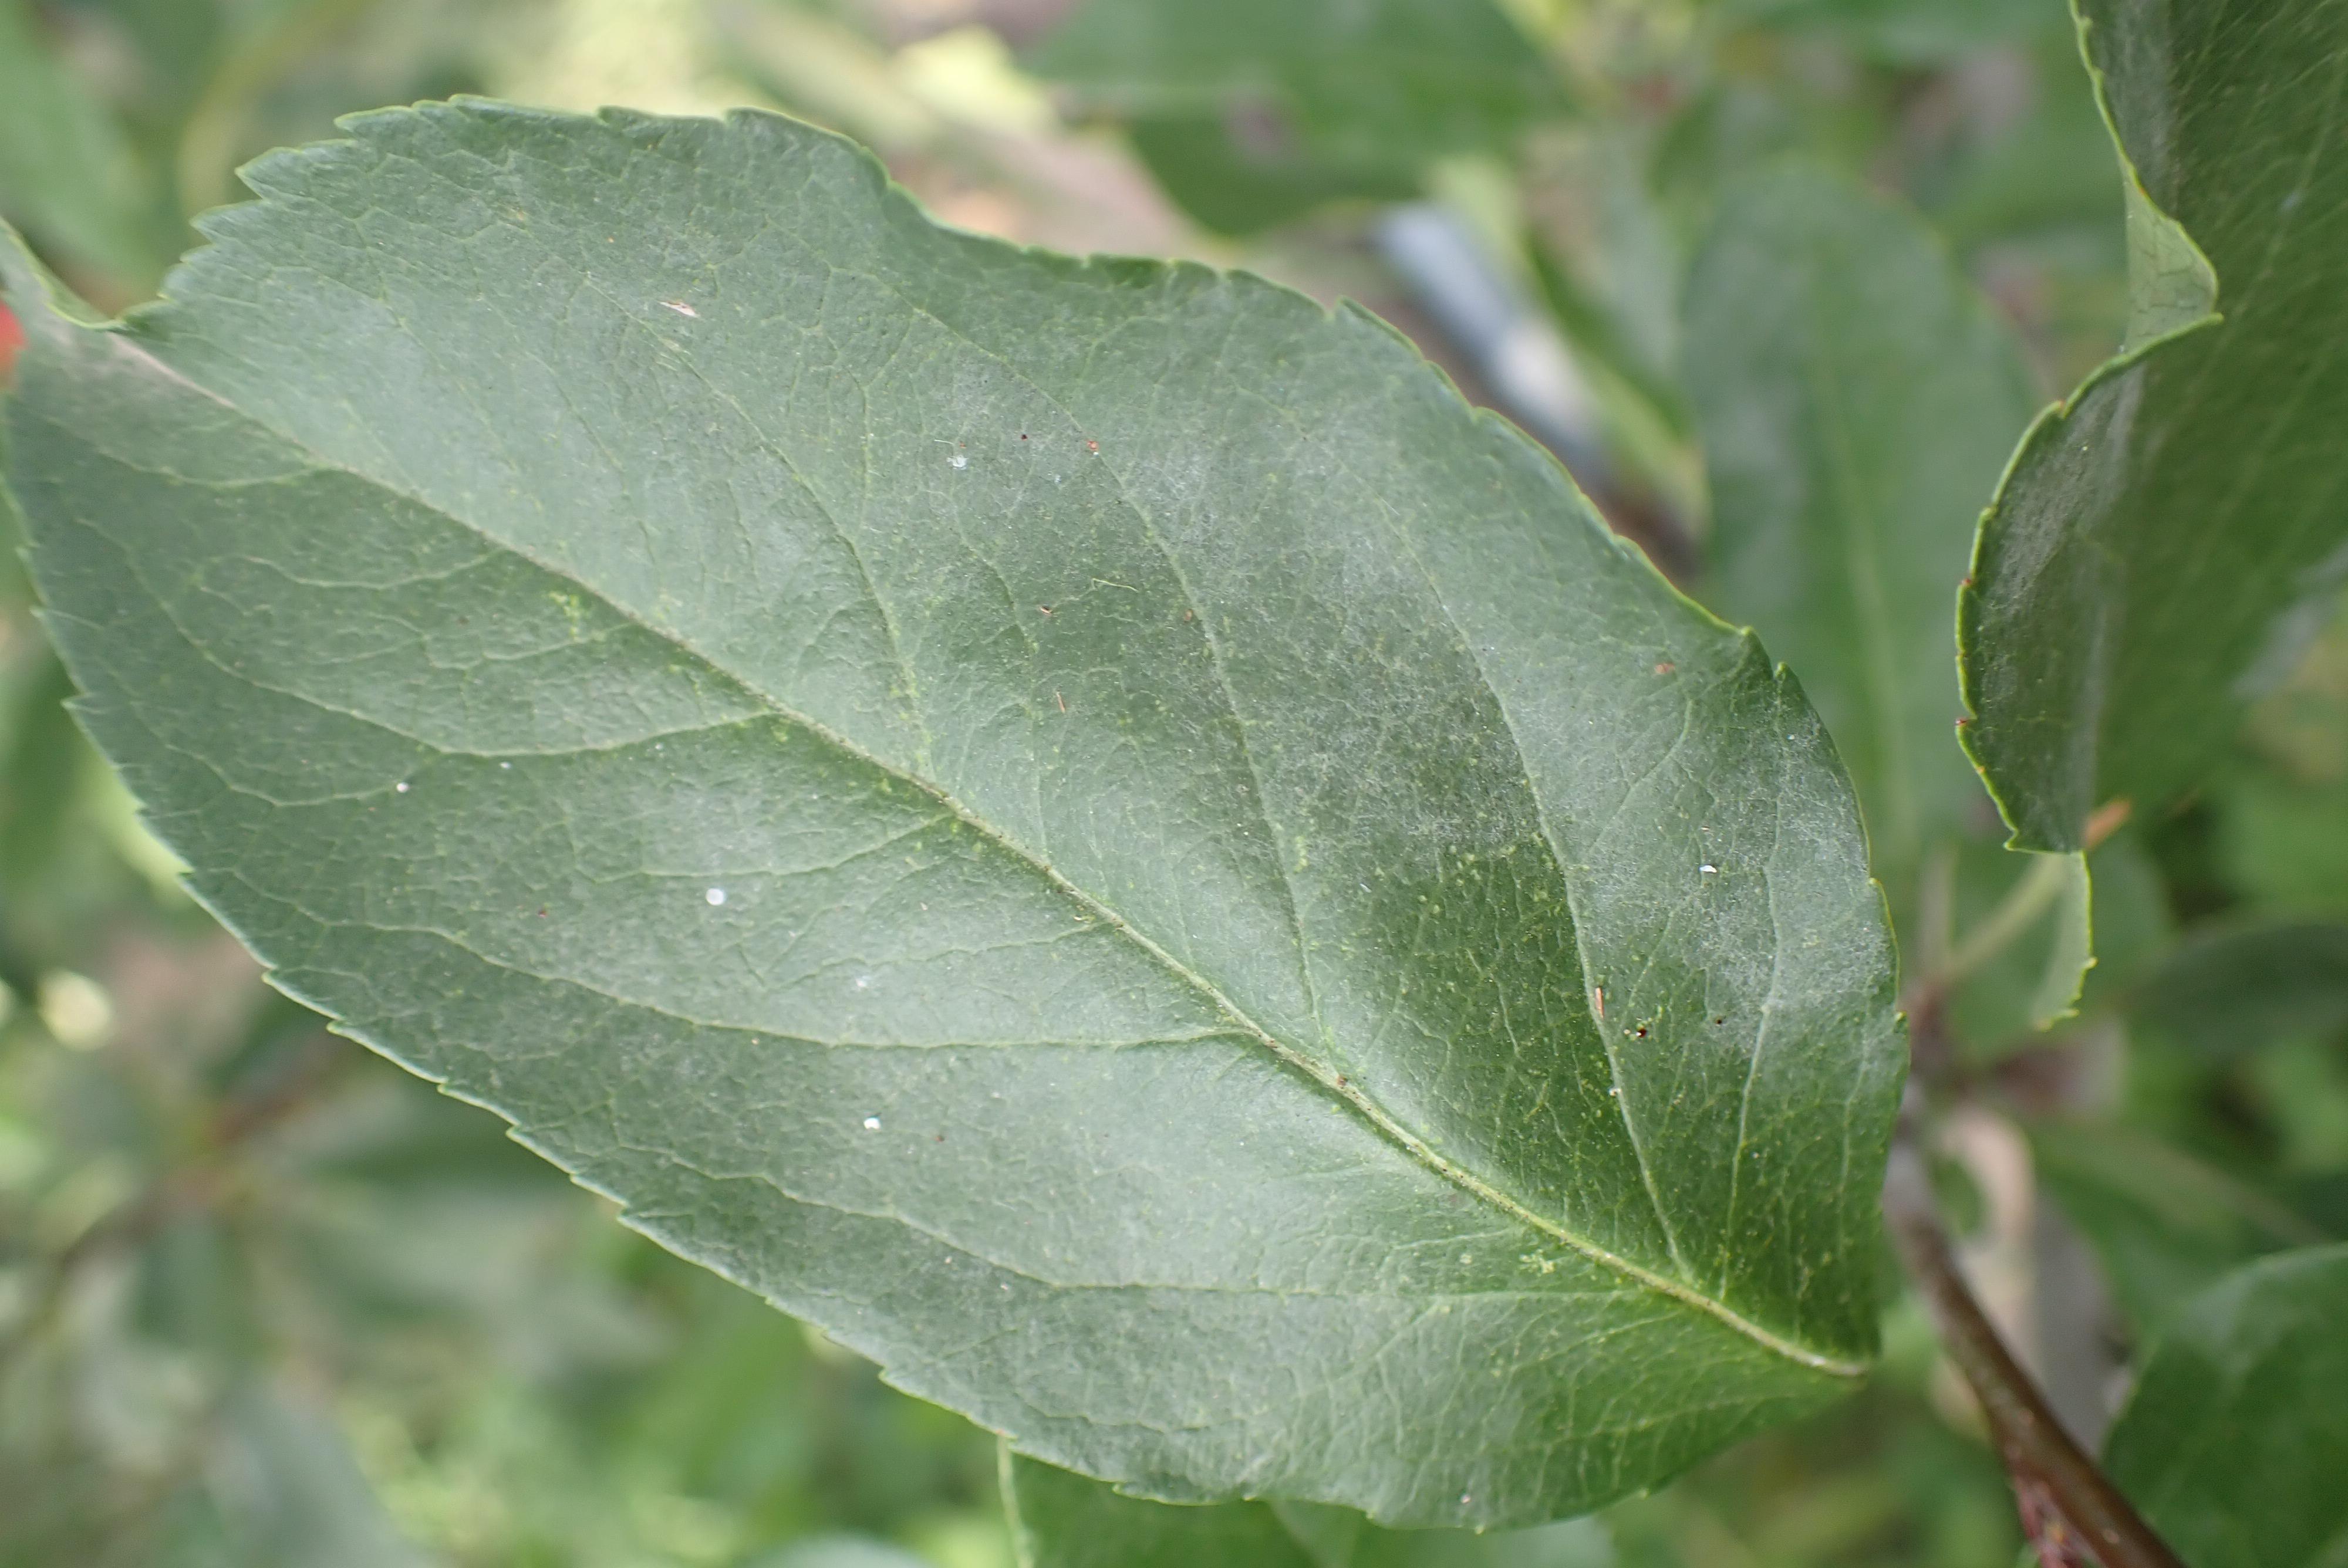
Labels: powdery_mildew